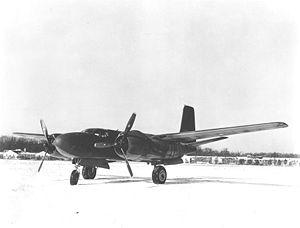
Douglas A-26B Invader
Le Douglas A-26 Invader est un avion d'attaque au sol américain de la Seconde Guerre mondiale.
La Seconde Guerre mondiale est la première guerre où les avions militaires furent utilisés de façon intensive, devenant un élément essentiel de la doctrine militaire. Certains avions, bien que conçus et utilisés pendant l'entre-deux-guerres, particulièrement au cours de la guerre d'Espagne ont été réunis ici car ils ont été rendus célèbres par leur action au cours de la Seconde Guerre mondiale. Les noms officiellement attribués à certains avions, figurent à côté de leur désignation en italique.